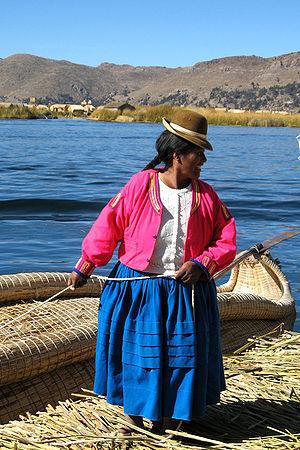
La culture de la Bolivie, pays enclavé d'Amérique du Sud, désigne d'abord les pratiques culturelles observables de ses habitants. La Bolivie dispose d'importantes richesses culturelles et naturelles. La culture bolivienne est très riche, typique et ancestrale, inspirée des civilisations précolombiennes, composée de nombreux rites. Les Boliviens y sont très attachés, tant au niveau gastronomique, religieux où domine le catholicisme, que traditionnel et festif. Le tissage reste une activité artisanale majeure, et permet la confection de vêtements très colorés et différents selon les occasions. La langue la plus parlée est l'espagnol, mais le pays dispose de diverses autres langues régionales. Actuellement, le pays est dirigé par Jeanine Áñez